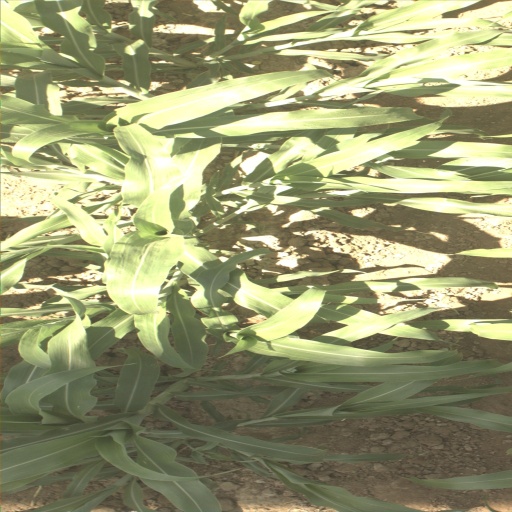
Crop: sorghum